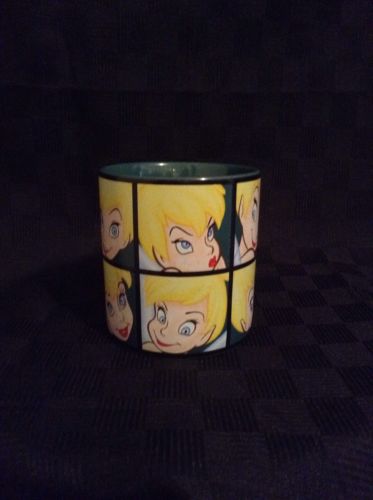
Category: mug